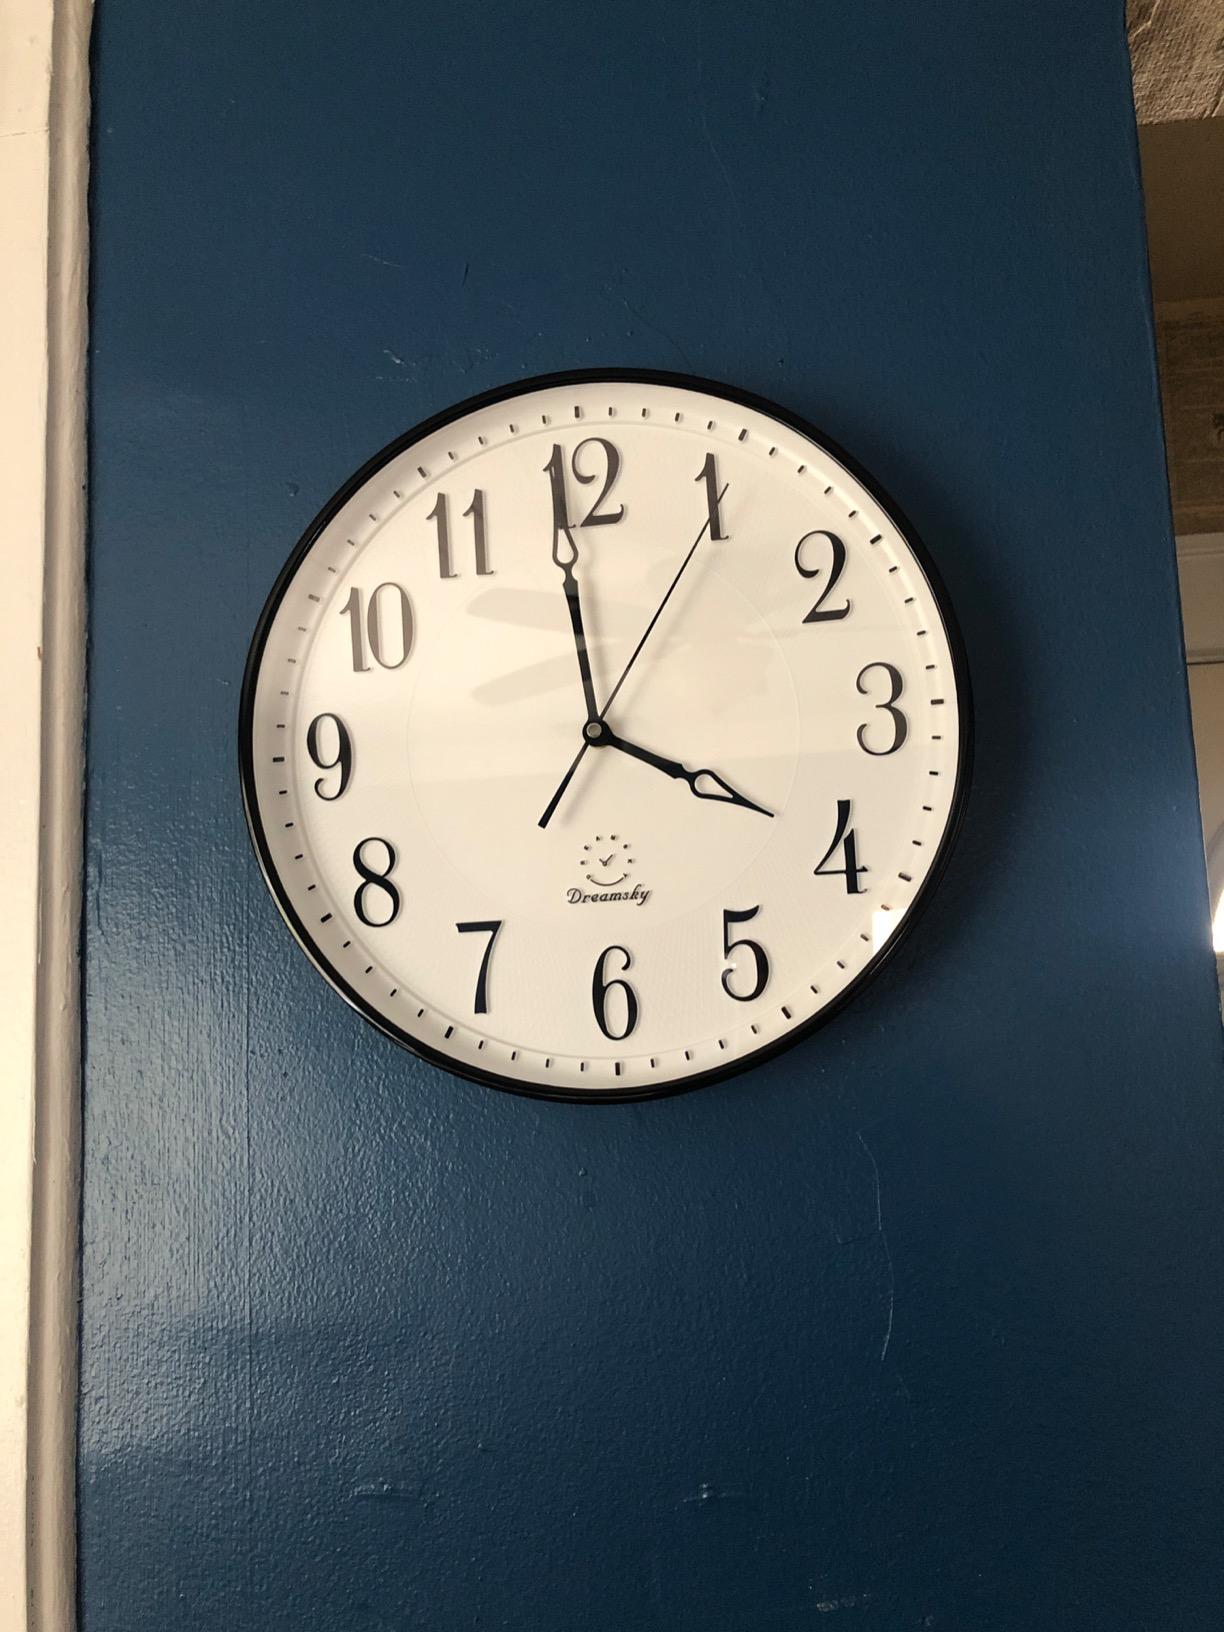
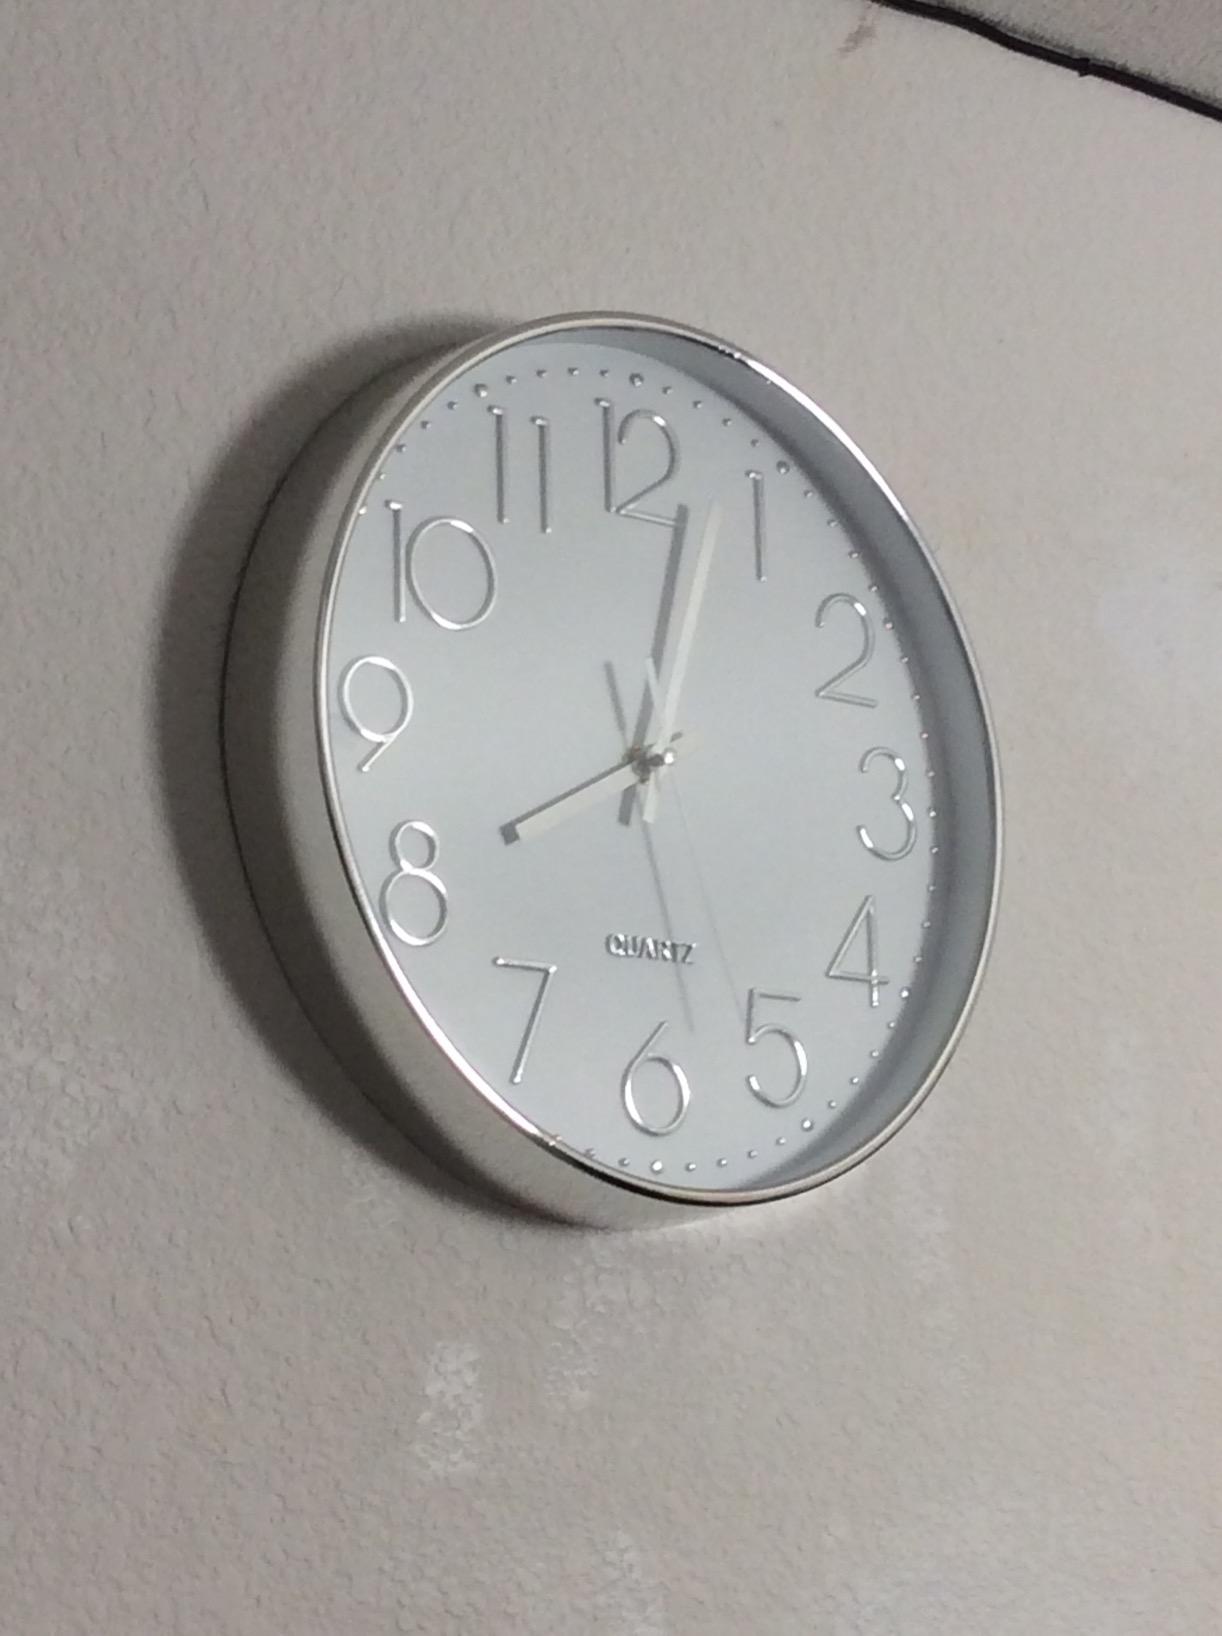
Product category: clock
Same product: no